Aramits

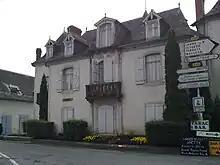
The Town Hall.

The commune name in béarnais is "Aràmits" (according to classical norm of Occitan). For Brigitte Jobbé-Duval, the origin of the name is from the Basque "aran" ("valley") and "-itz" (a locative and collective suffix) giving "place of valleys" or "confluence". It would also indicate that the inhabitants were once nicknamed "grenouilles" (frogs) - a name for the inhabitants of wetlands).